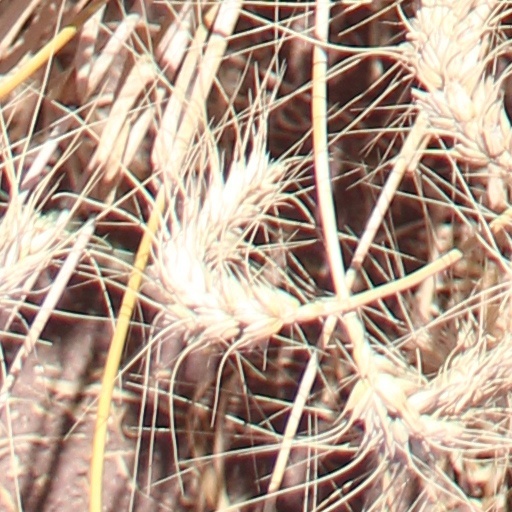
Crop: wheat